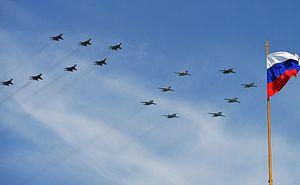
Le défilé militaire du Jour de la Victoire de 2015, qui a eu lieu le 9 mai 2015 sur la place Rouge, à Moscou, en Russie, commémore le 70ᵉ anniversaire de la fin de la Seconde Guerre mondiale en Europe, la Grande Guerre patriotique pour les Russes et leur victoire sur le Troisième Reich.